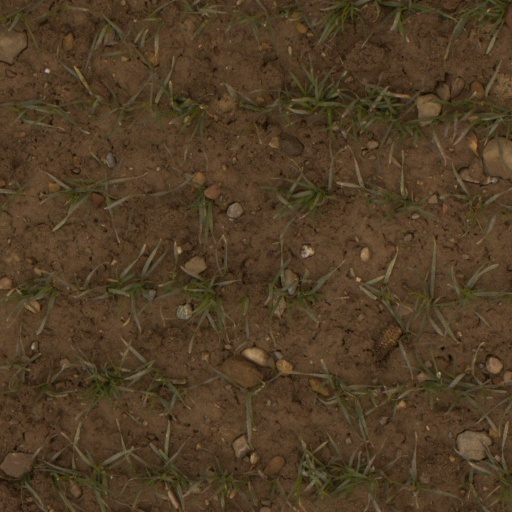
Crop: wheat